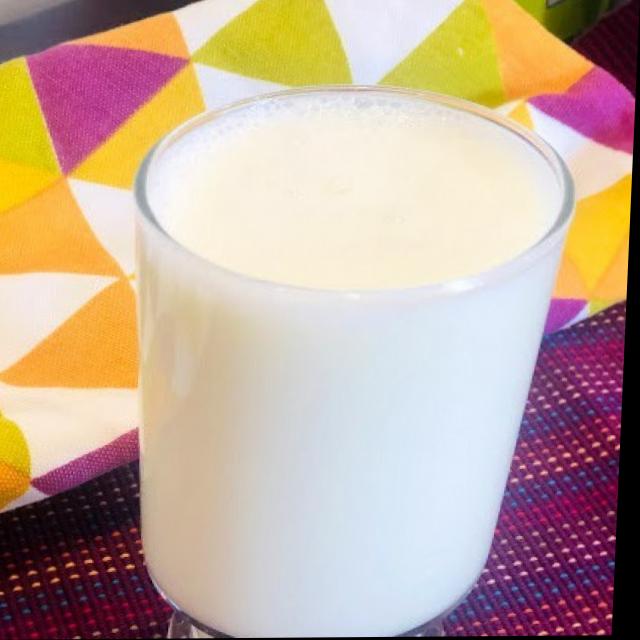
Dish: lassi